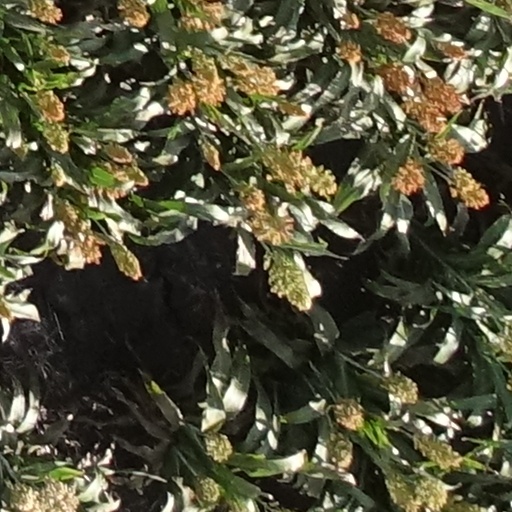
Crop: sorghum